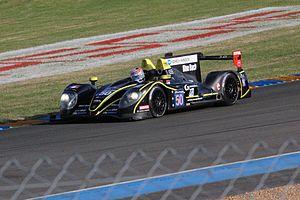
Ricky Taylor, né le 3 août 1989, est un pilote automobile américain engagé à partir de 2008 en Rolex Sports Car Series.